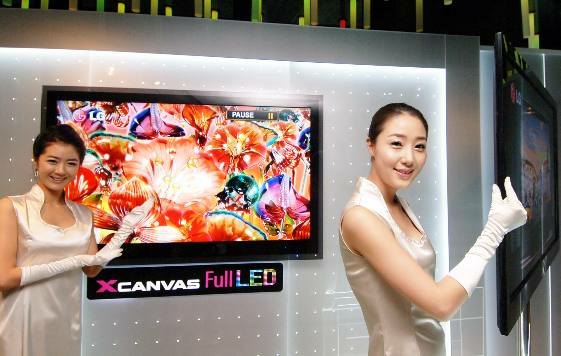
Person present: Yes